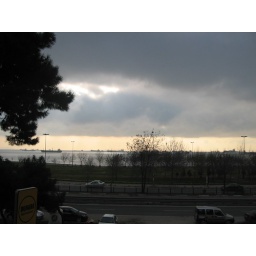
Full of ship on the river under the grey color sky on grey river with grey air...frosed amost like in the oil painting...